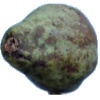
Label: Pear Stone 1